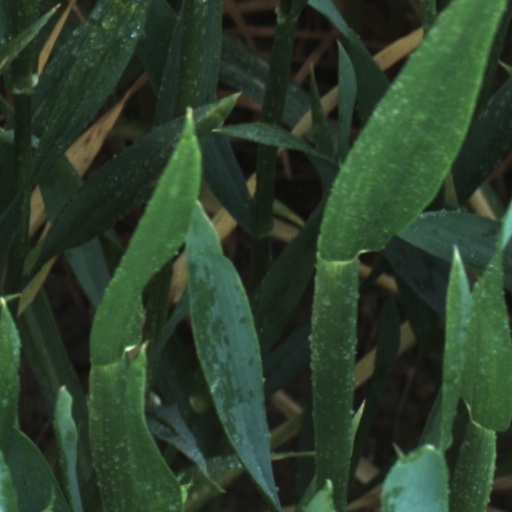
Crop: wheat